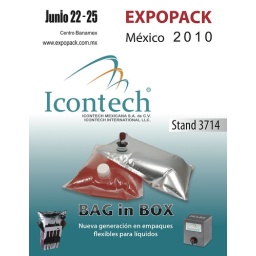
Flyer bag in box